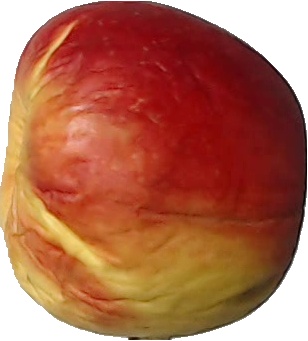
Label: apple_red_yellow_1